Saint Petersburg Stock Exchange

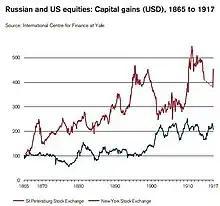
Indexed trends of the Russian and US equities (1865 - 1917).

During the Russian Empire era, there was already an homonymous stock exchange (located in a specific building), but was later shut down in 1917.